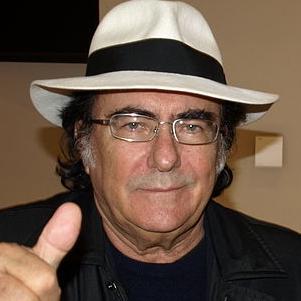
Age: 70